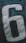
Number: 6